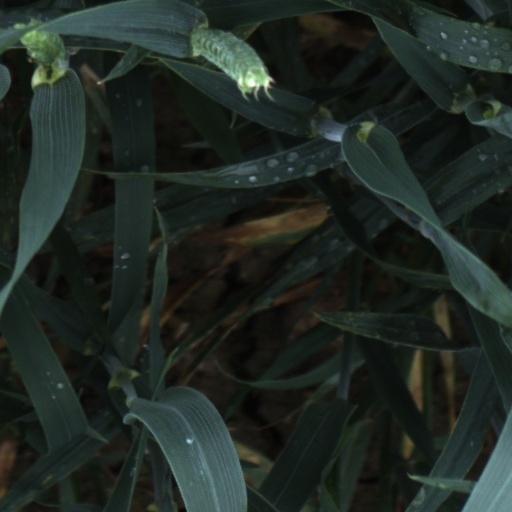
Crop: wheat